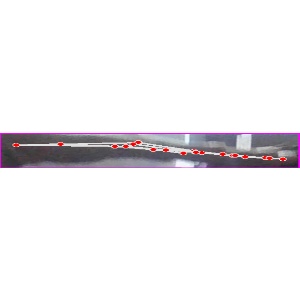
अक्षर: ज